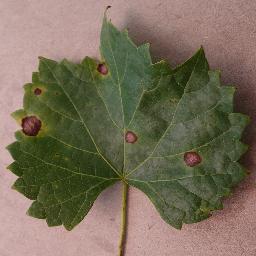
Label: Grape___Black_rot